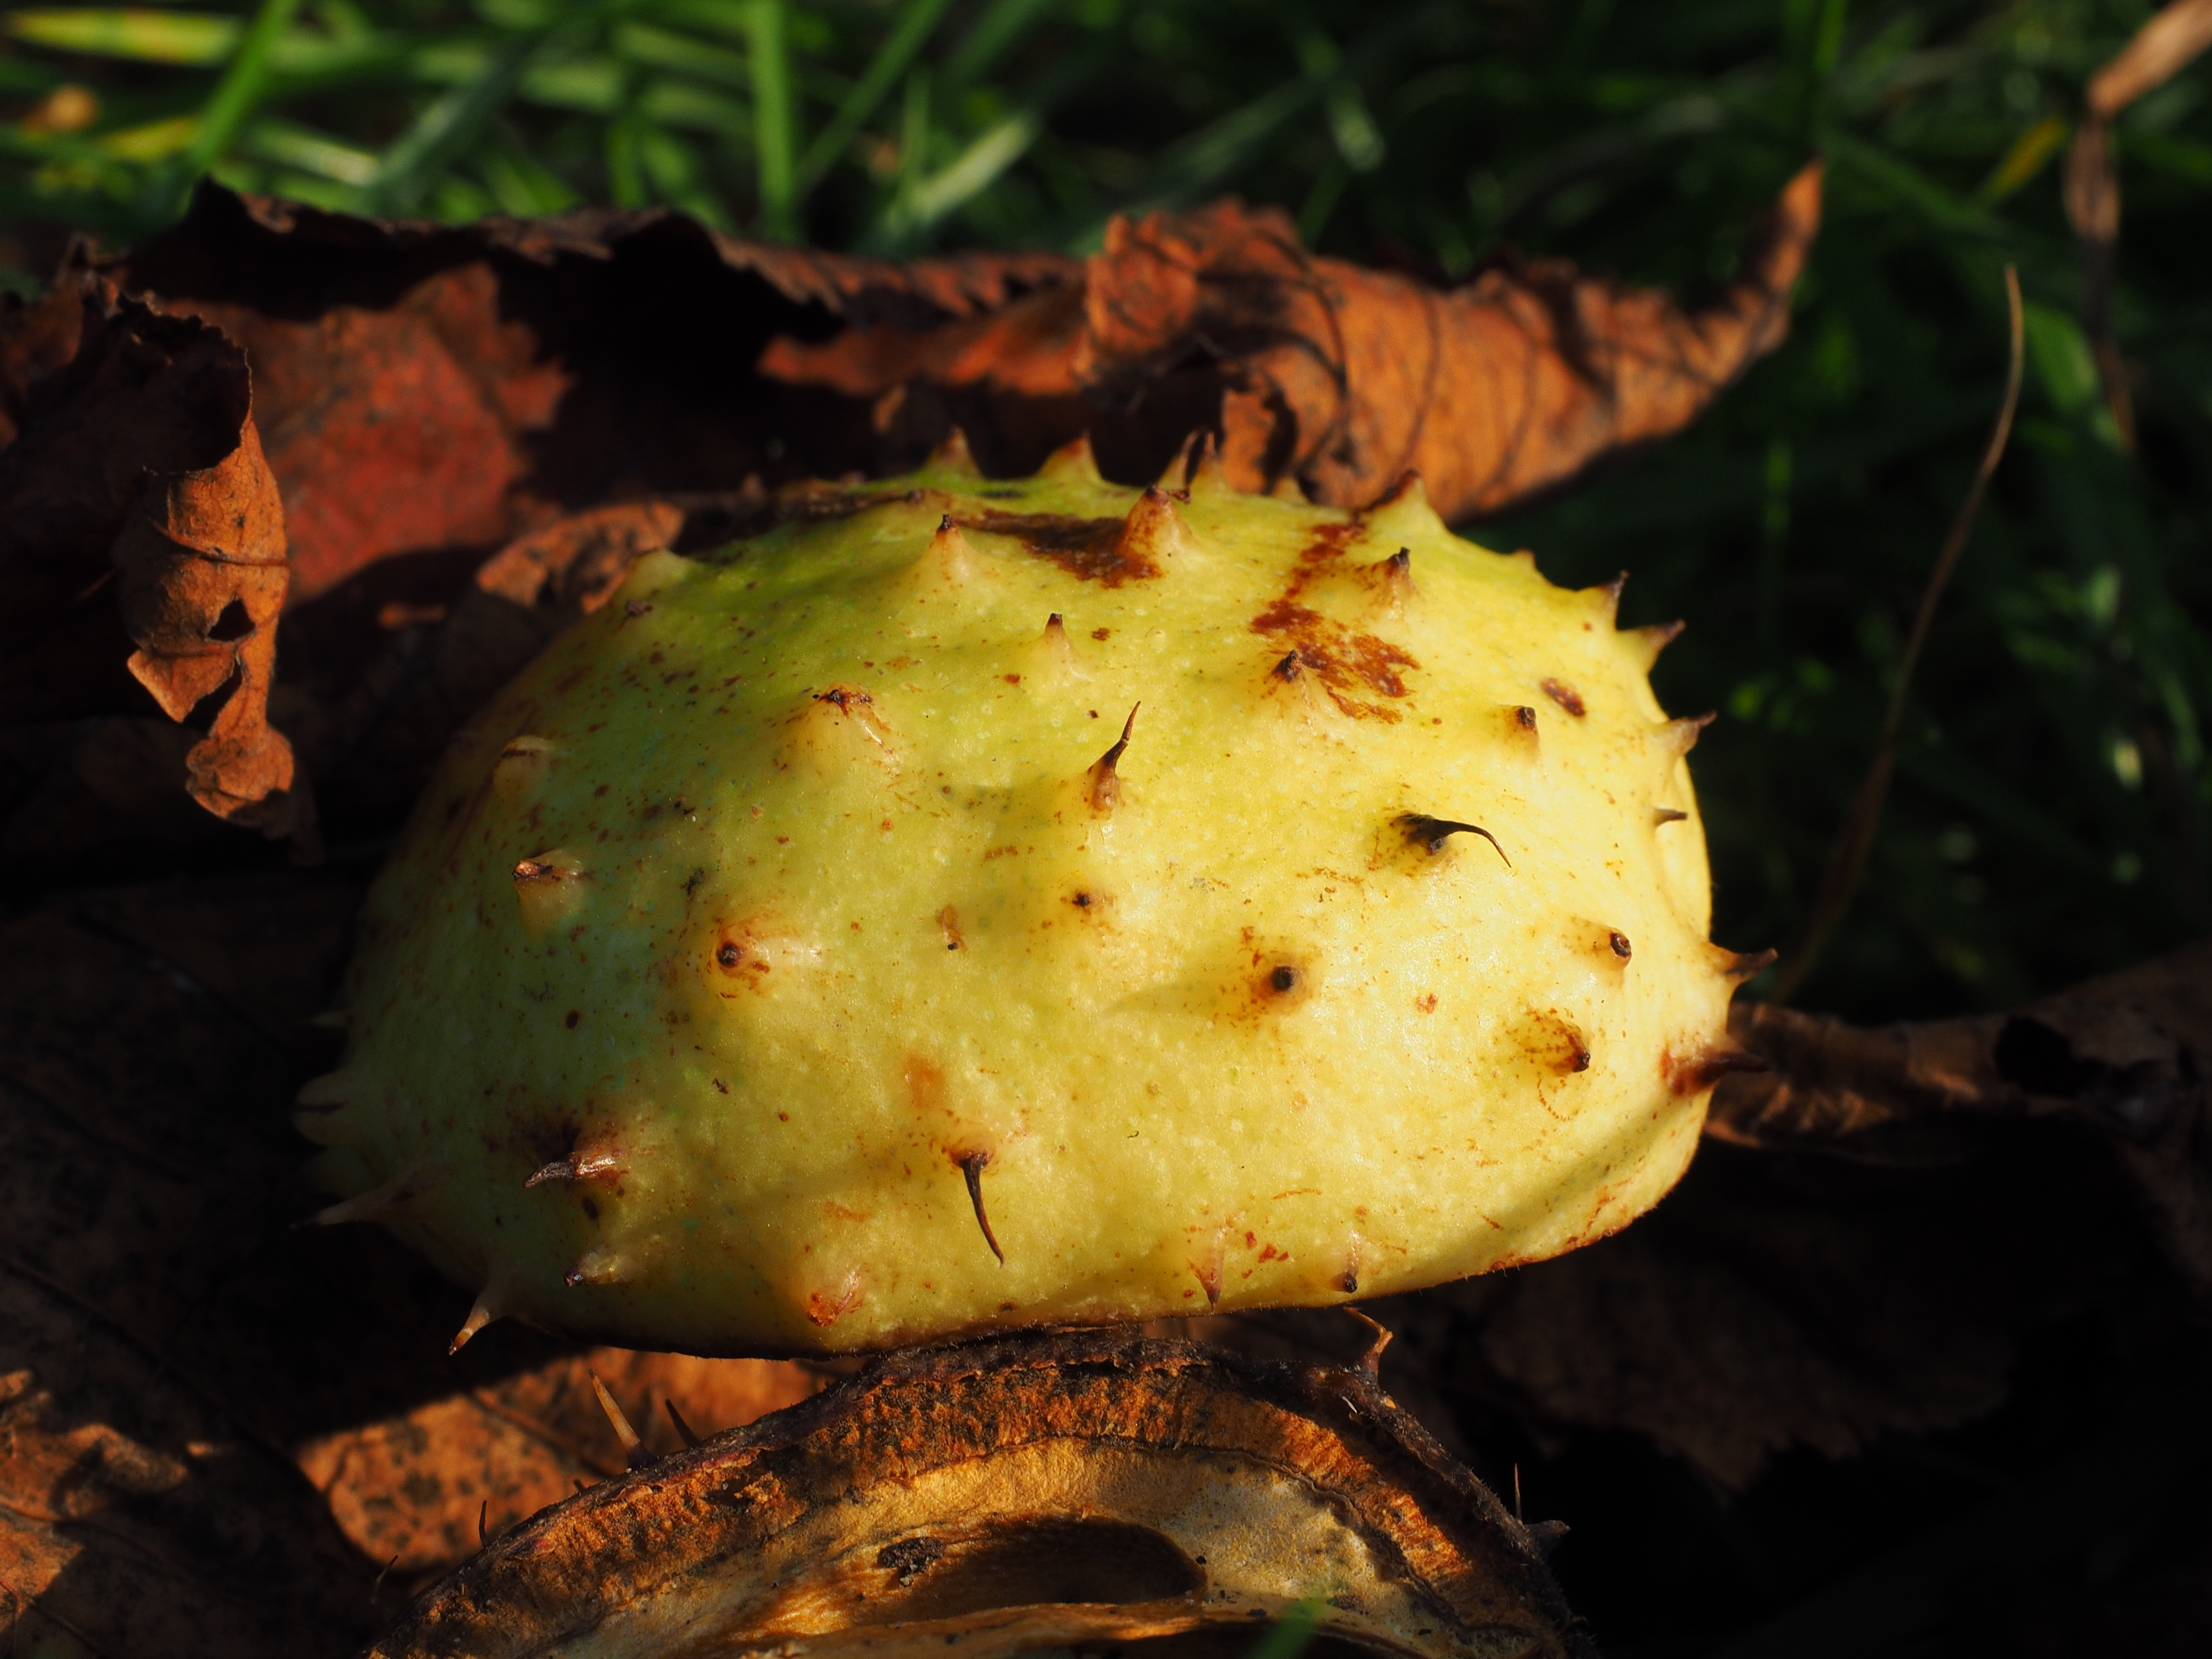
prickly, cactus, plant, white, fruit, leaf, flower, food, green, produce, autumn, botany, flora, shell, cupula, chestnut, macro photography, autumn fruit, sleeve, flowering plant, prickly pear, land plant, barbary fig, fruit cups